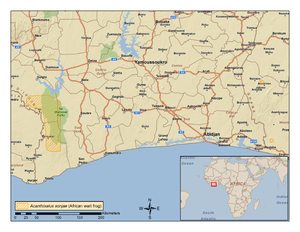
Acanthixalus sonjae est une espèce d'amphibiens de la famille des Hyperoliidae.